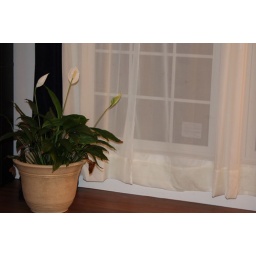
127/365: Peace plant by window